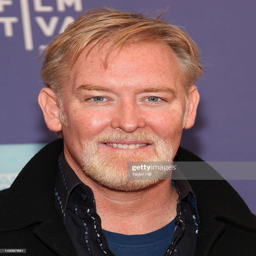
award winner attends the premiere during festival .